Eleusa icon

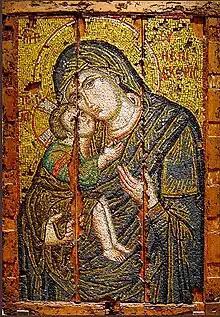
13th-century Byzantine Eleusa mosaic, Athens

The Eleusa (or Eleousa; – "tenderness" or "showing mercy") is a type of depiction of the Virgin Mary in icons in which the Christ Child is nestled against her cheek. In the Western Church the type is often known as the Virgin of Tenderness.